Peugeot 4002

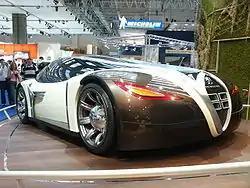
Rear view

The completed design was shown at the 2003 Frankfurt Motor Show. It featured a body of aluminum and fiberglass, and 21-inch wheels. The 4002 incorporated headlights hidden behind the grille itself, as a stylistic nod to the streamlined Peugeot 402 from 1936. As merely a show car, it was not powered and not road-legal. As a styling experiment, the car was considered dynamic, glamorous, and supremely daring, but probably too extreme to predict any real influence on future Peugeot designs.